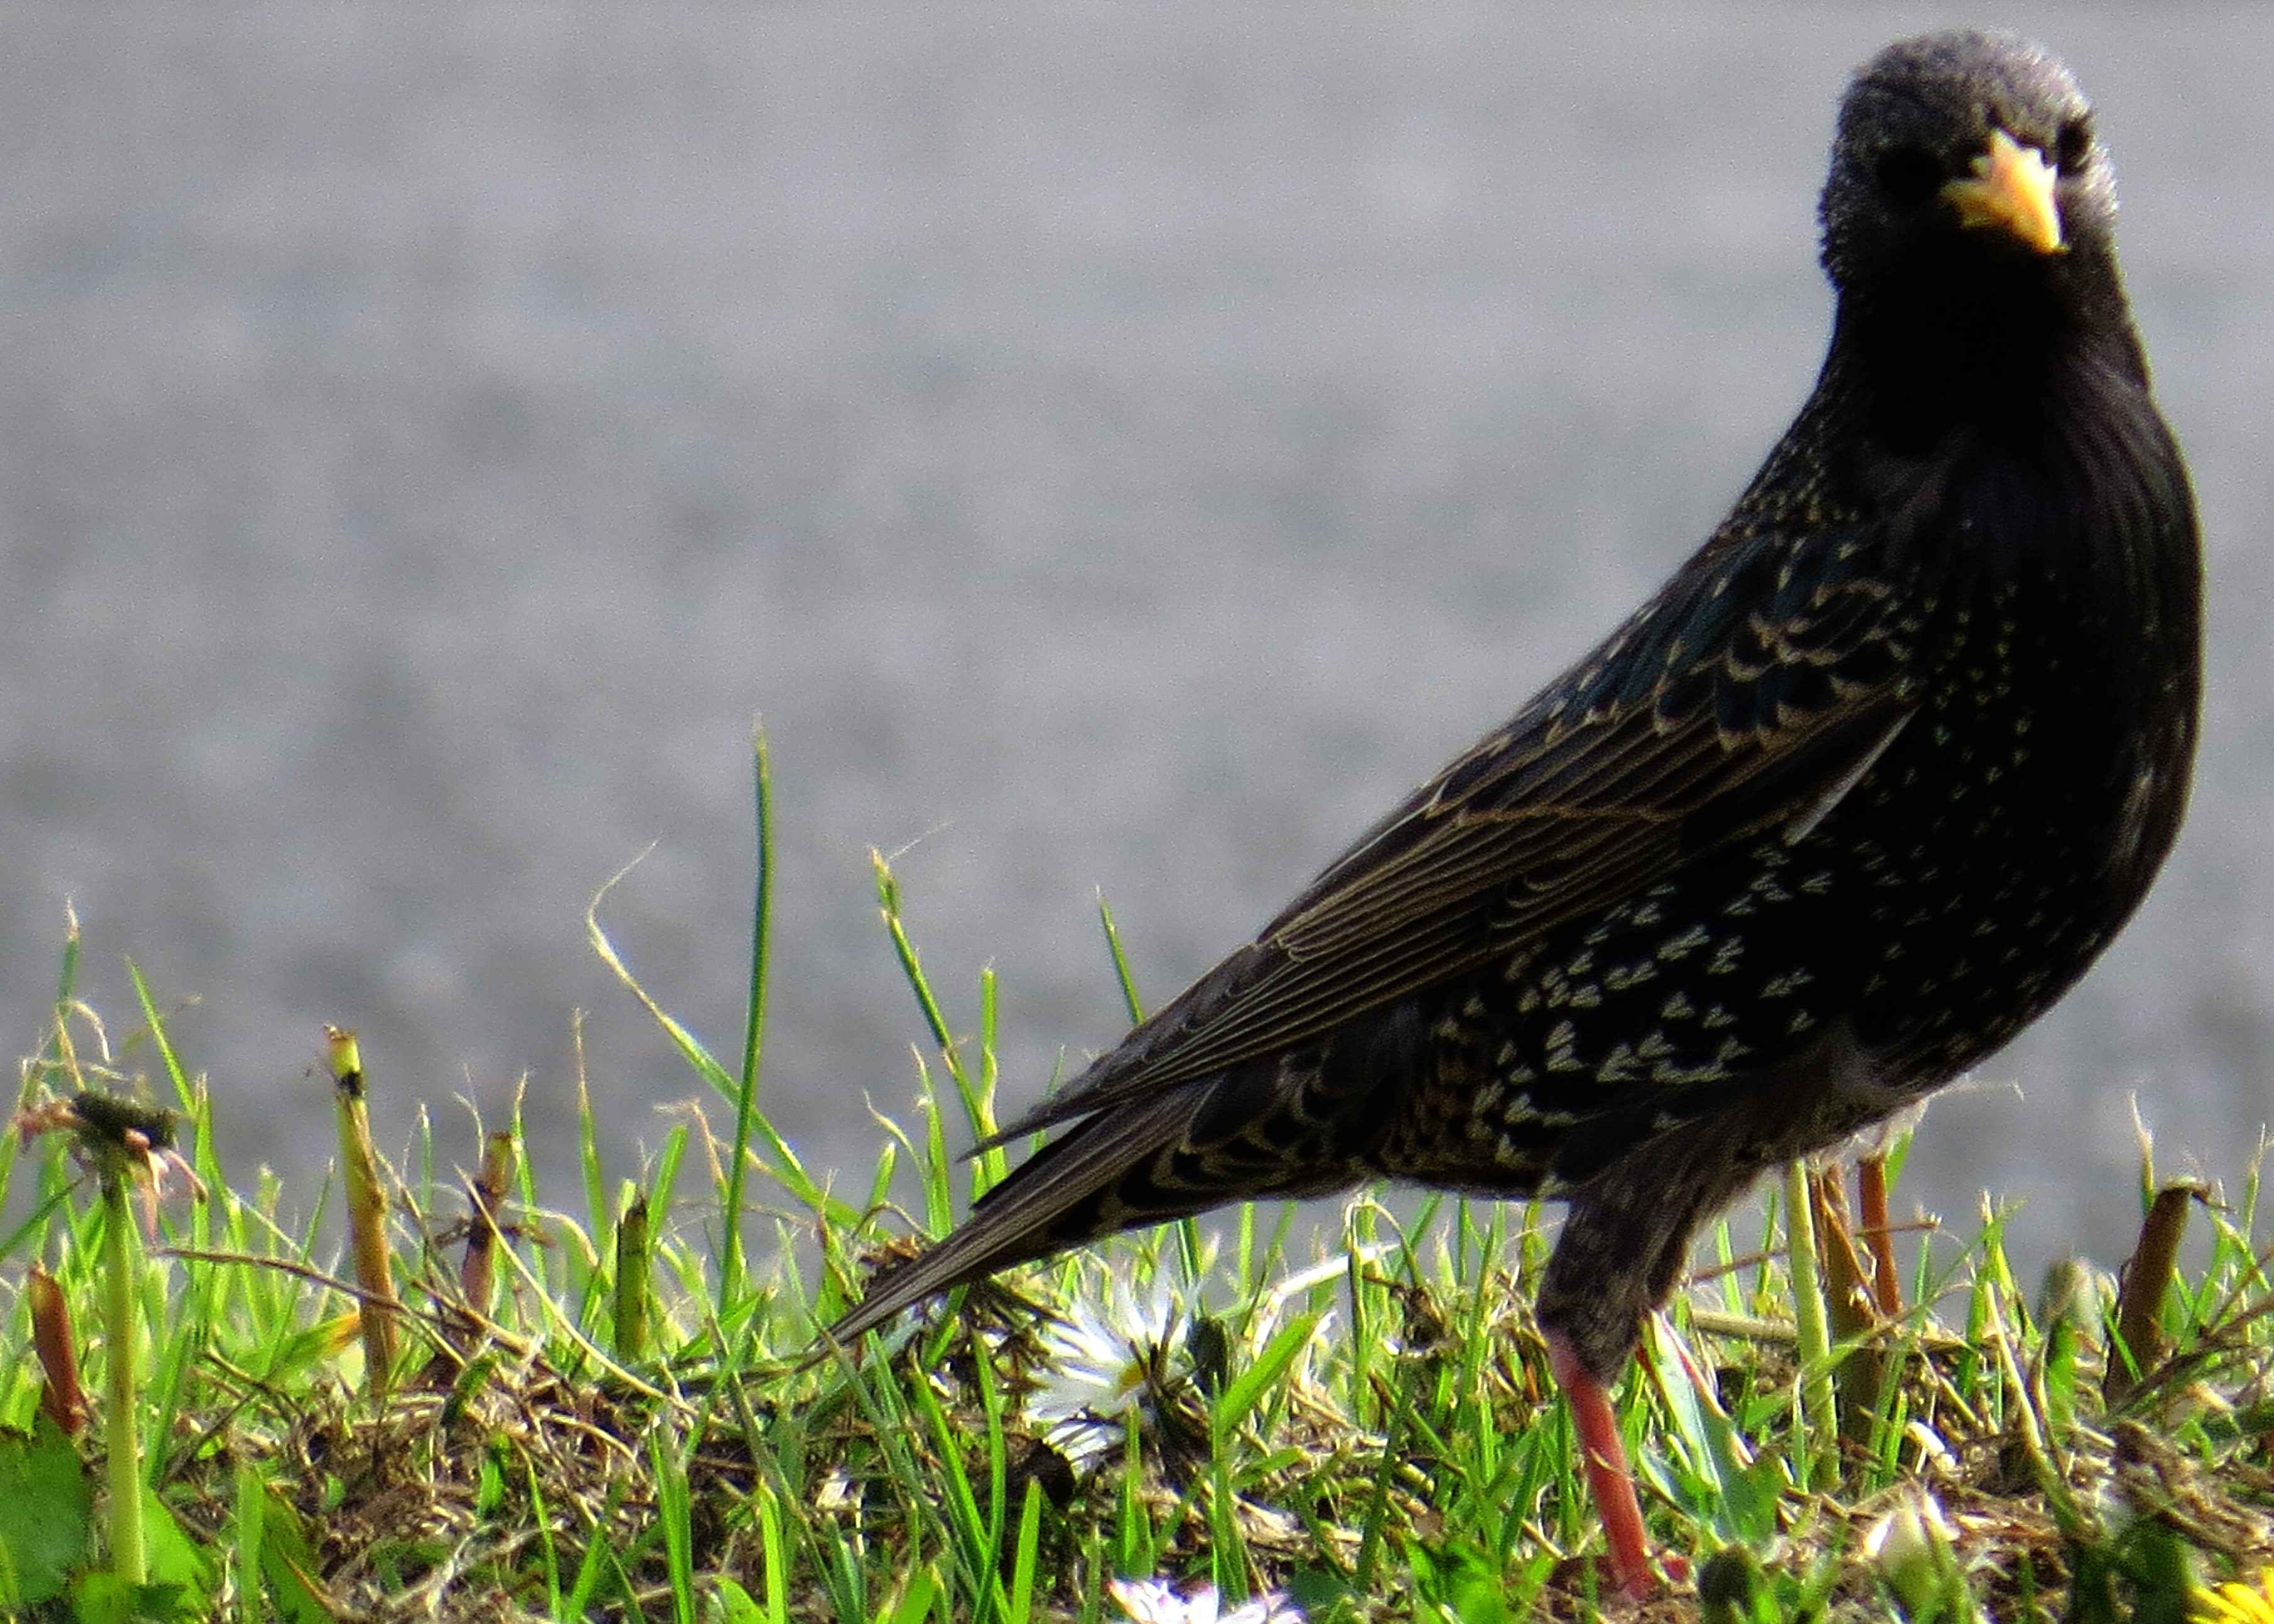
nature, bird, wildlife, beak, fauna, uk, vertebrate, blackbird, shorebird, peterborough, townparksx, perching bird